Dishwasher salmon

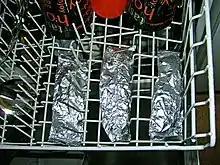
Salmon fillets wrapped in aluminum foil and placed on a dishwasher rack

Dishwasher salmon is a fish dish made by a cooking technique where salmon is wrapped in aluminum foil and placed in a dishwasher for a full cycle. Dishwasher companies and Consumer Reports have identified potential issues, including inconsistent temperatures and the risk of food poisoning.